T. M. Soundararajan

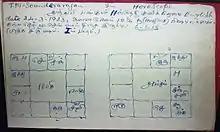
Horoscope of Soundararajan

He married Sumithra in 1946 with whom he had three sons and three daughters. He lived in his home at Mandaveli, Chennai, Tamil Nadu until his death.